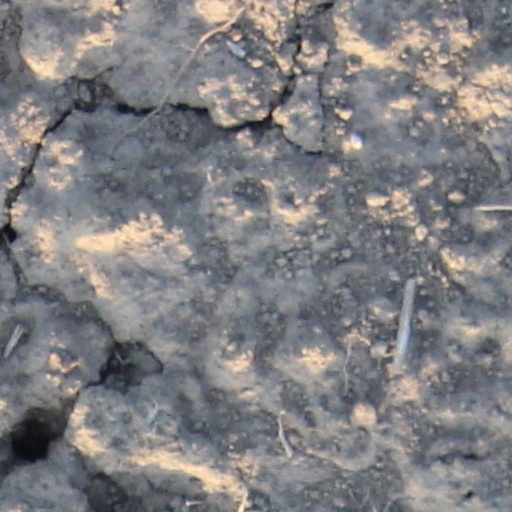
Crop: wheat